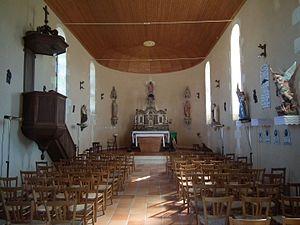
Intérieur de l'église de Saint-Augustin
L’église Saint-Augustin est une petite église paroissiale située sur la commune de Saint-Augustin en Charente-Maritime, dans le diocèse de La Rochelle et Saintes. Elle fait partie du doyenné de Royan et du secteur pastoral Saint-Hilaire en Pays Royannais. Elle est sous le vocable de saint Augustin.
Saint-Augustin — communément désignée sous le nom de Saint-Augustin-sur-Mer — est une commune du Sud-Ouest de la France, située dans le département de la Charente-Maritime. Ses habitants sont les Saint-Augustinais et les Saint-Augustinaises.